Peter King (American politician)

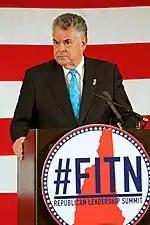
King at 2015 FITN (First in the Nation) Republican Leadership Summit in New Hampshire

During a 2013 radio interview in New Hampshire, King said that he was in the state "because right now I'm running for president," for the 2016 election. However, during a March 2014 CNN interview, King said he was considering running, not actively running. In a July 2015 interview with Wolf Blitzer on CNN, King announced he would not be running for president. King had earlier characterized a potential candidacy as being opposed to potential Tea Party movement candidates such as Rand Paul and Ted Cruz, whom he criticized for their national defense policies. He later opposed Republican efforts to tie the repeal of delay of the Affordable Care Act to a continuing resolution before and during the 2013 government shutdown.